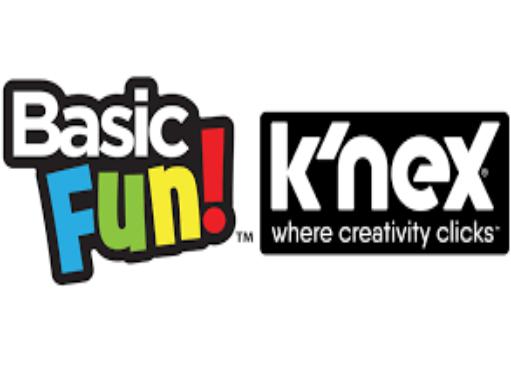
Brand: k'nex
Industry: Electronic